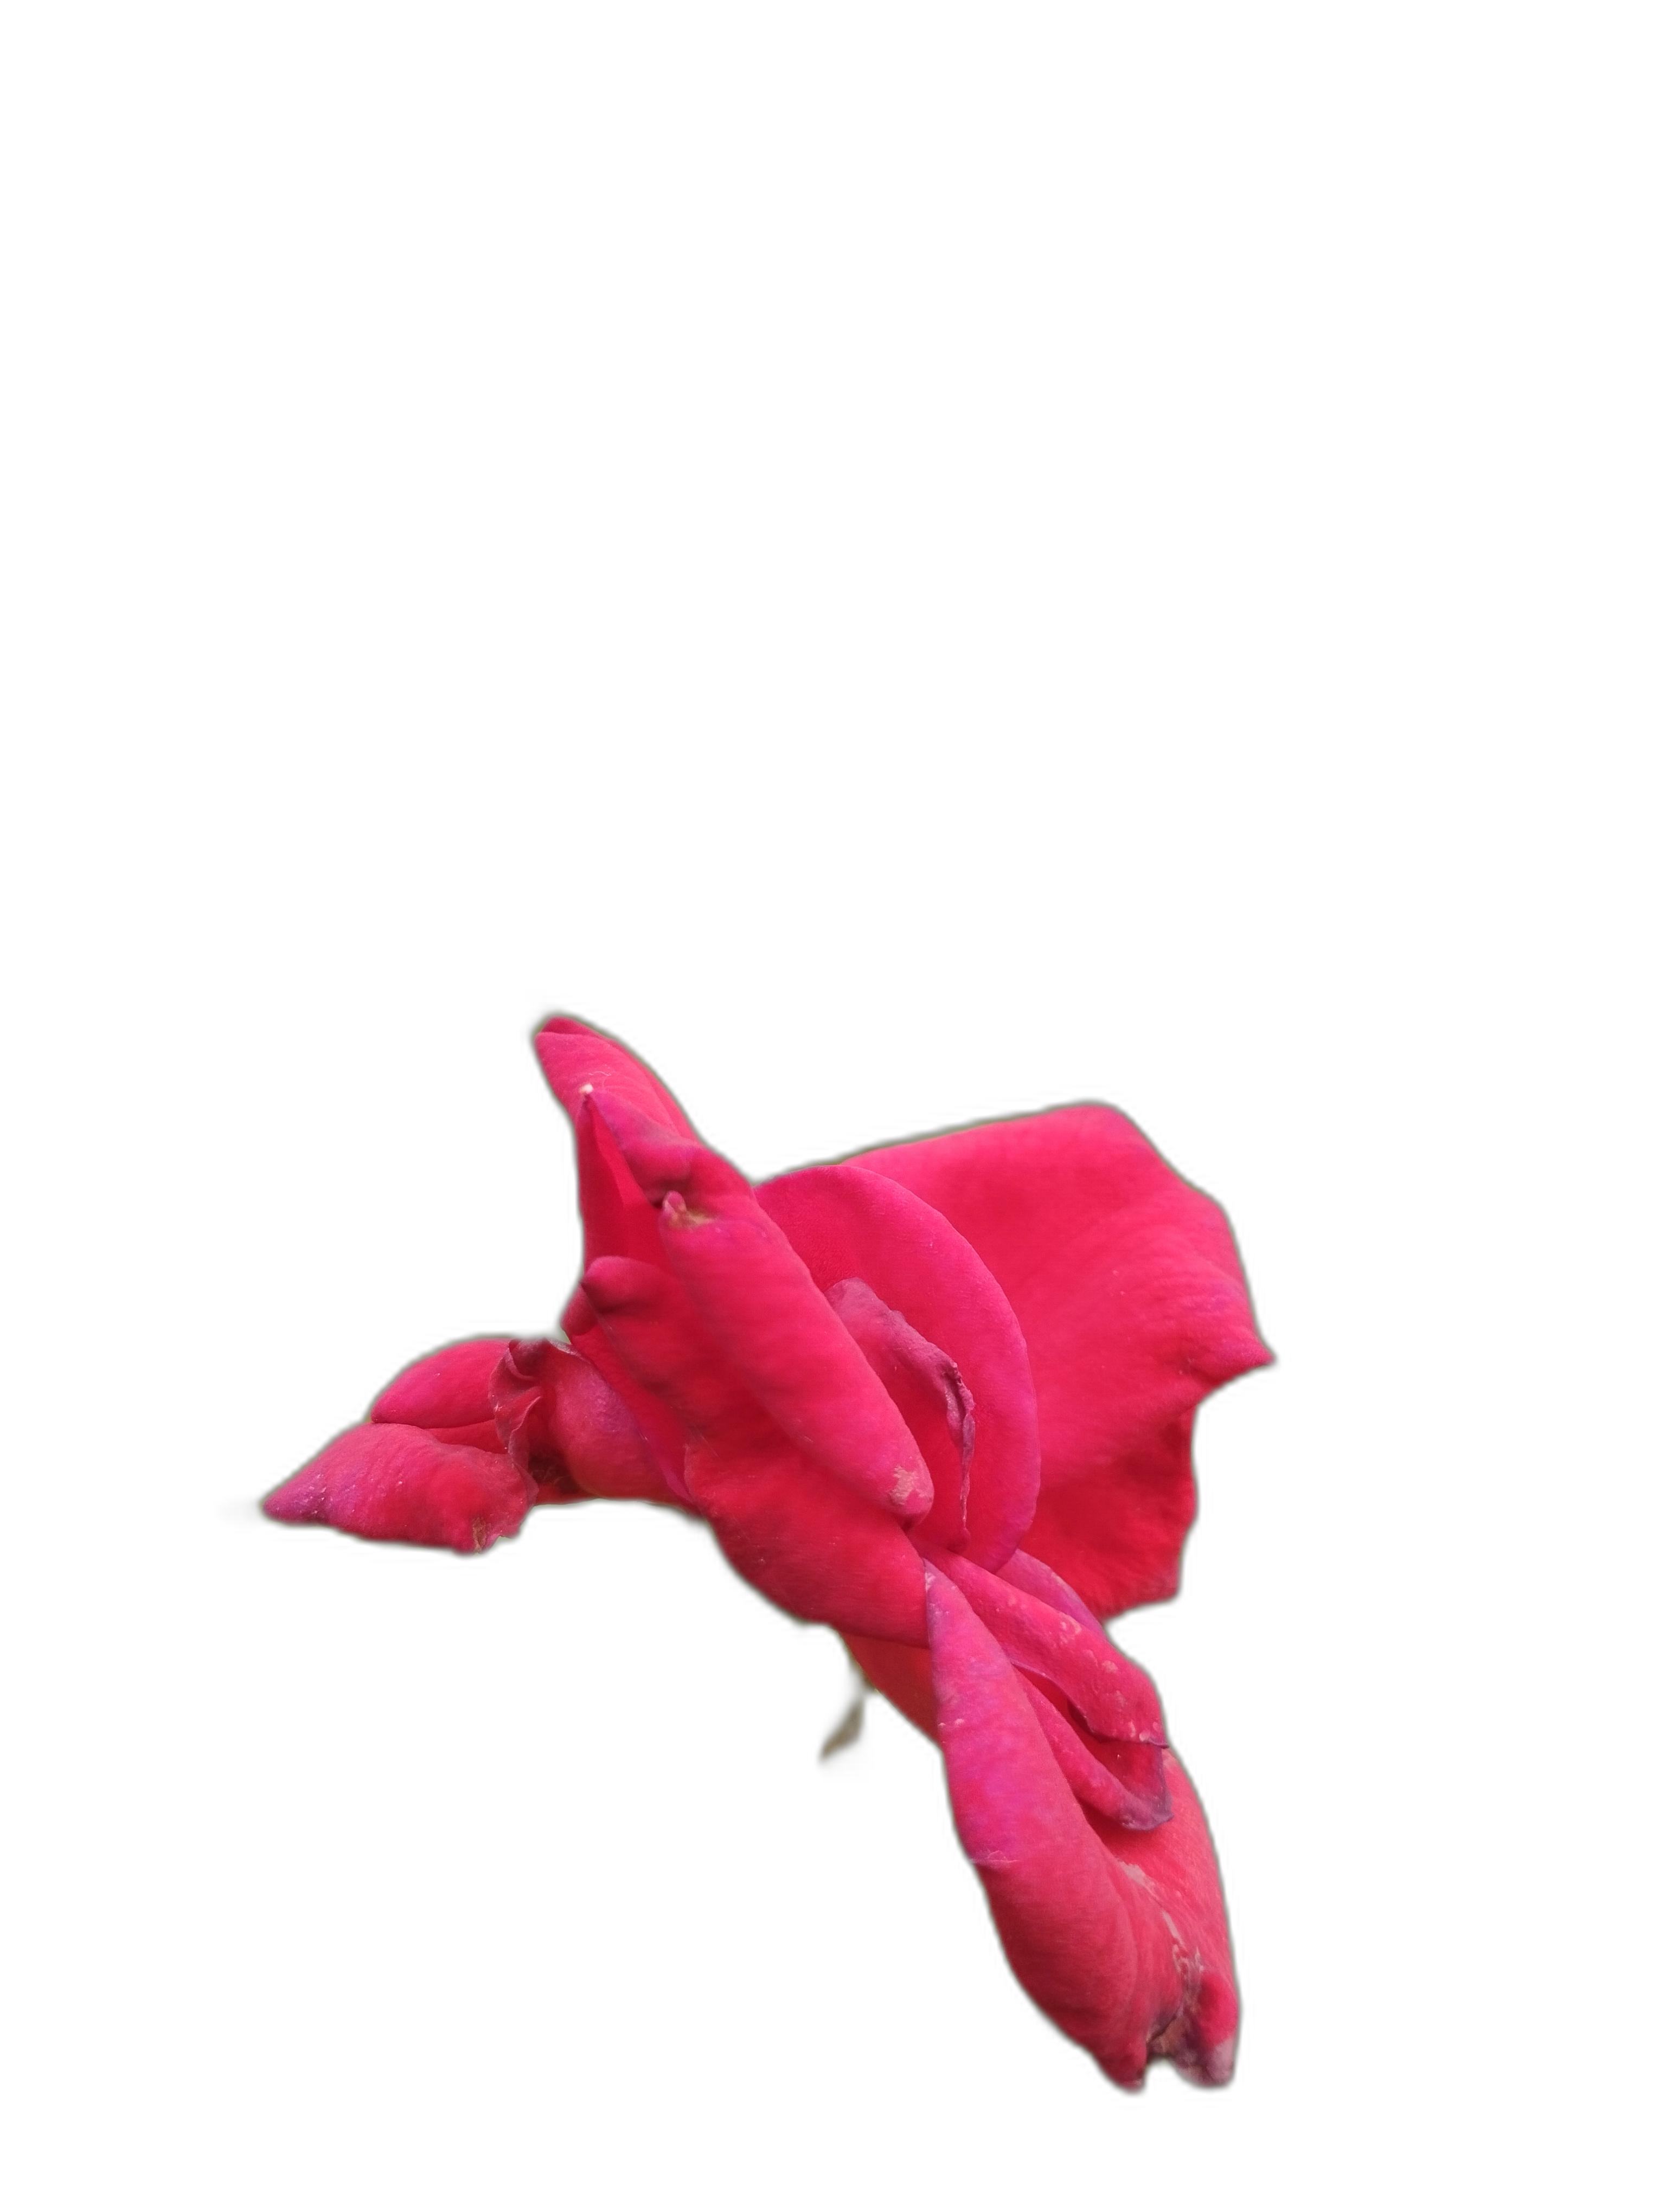
Label: Rose